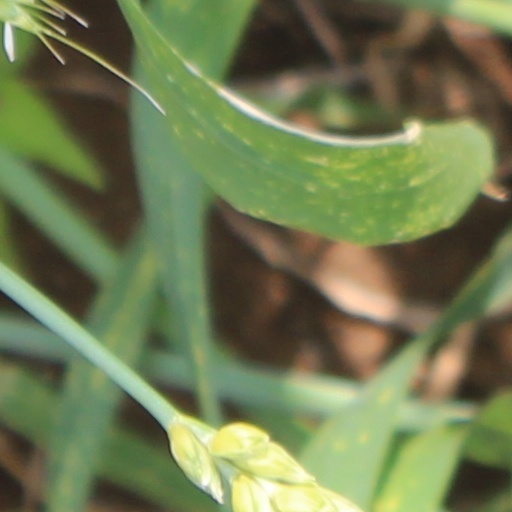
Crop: wheat